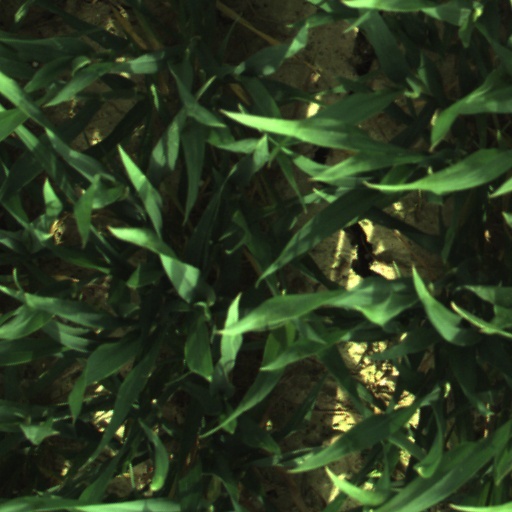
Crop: wheat